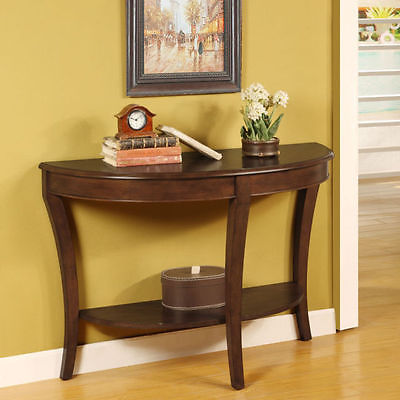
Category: table